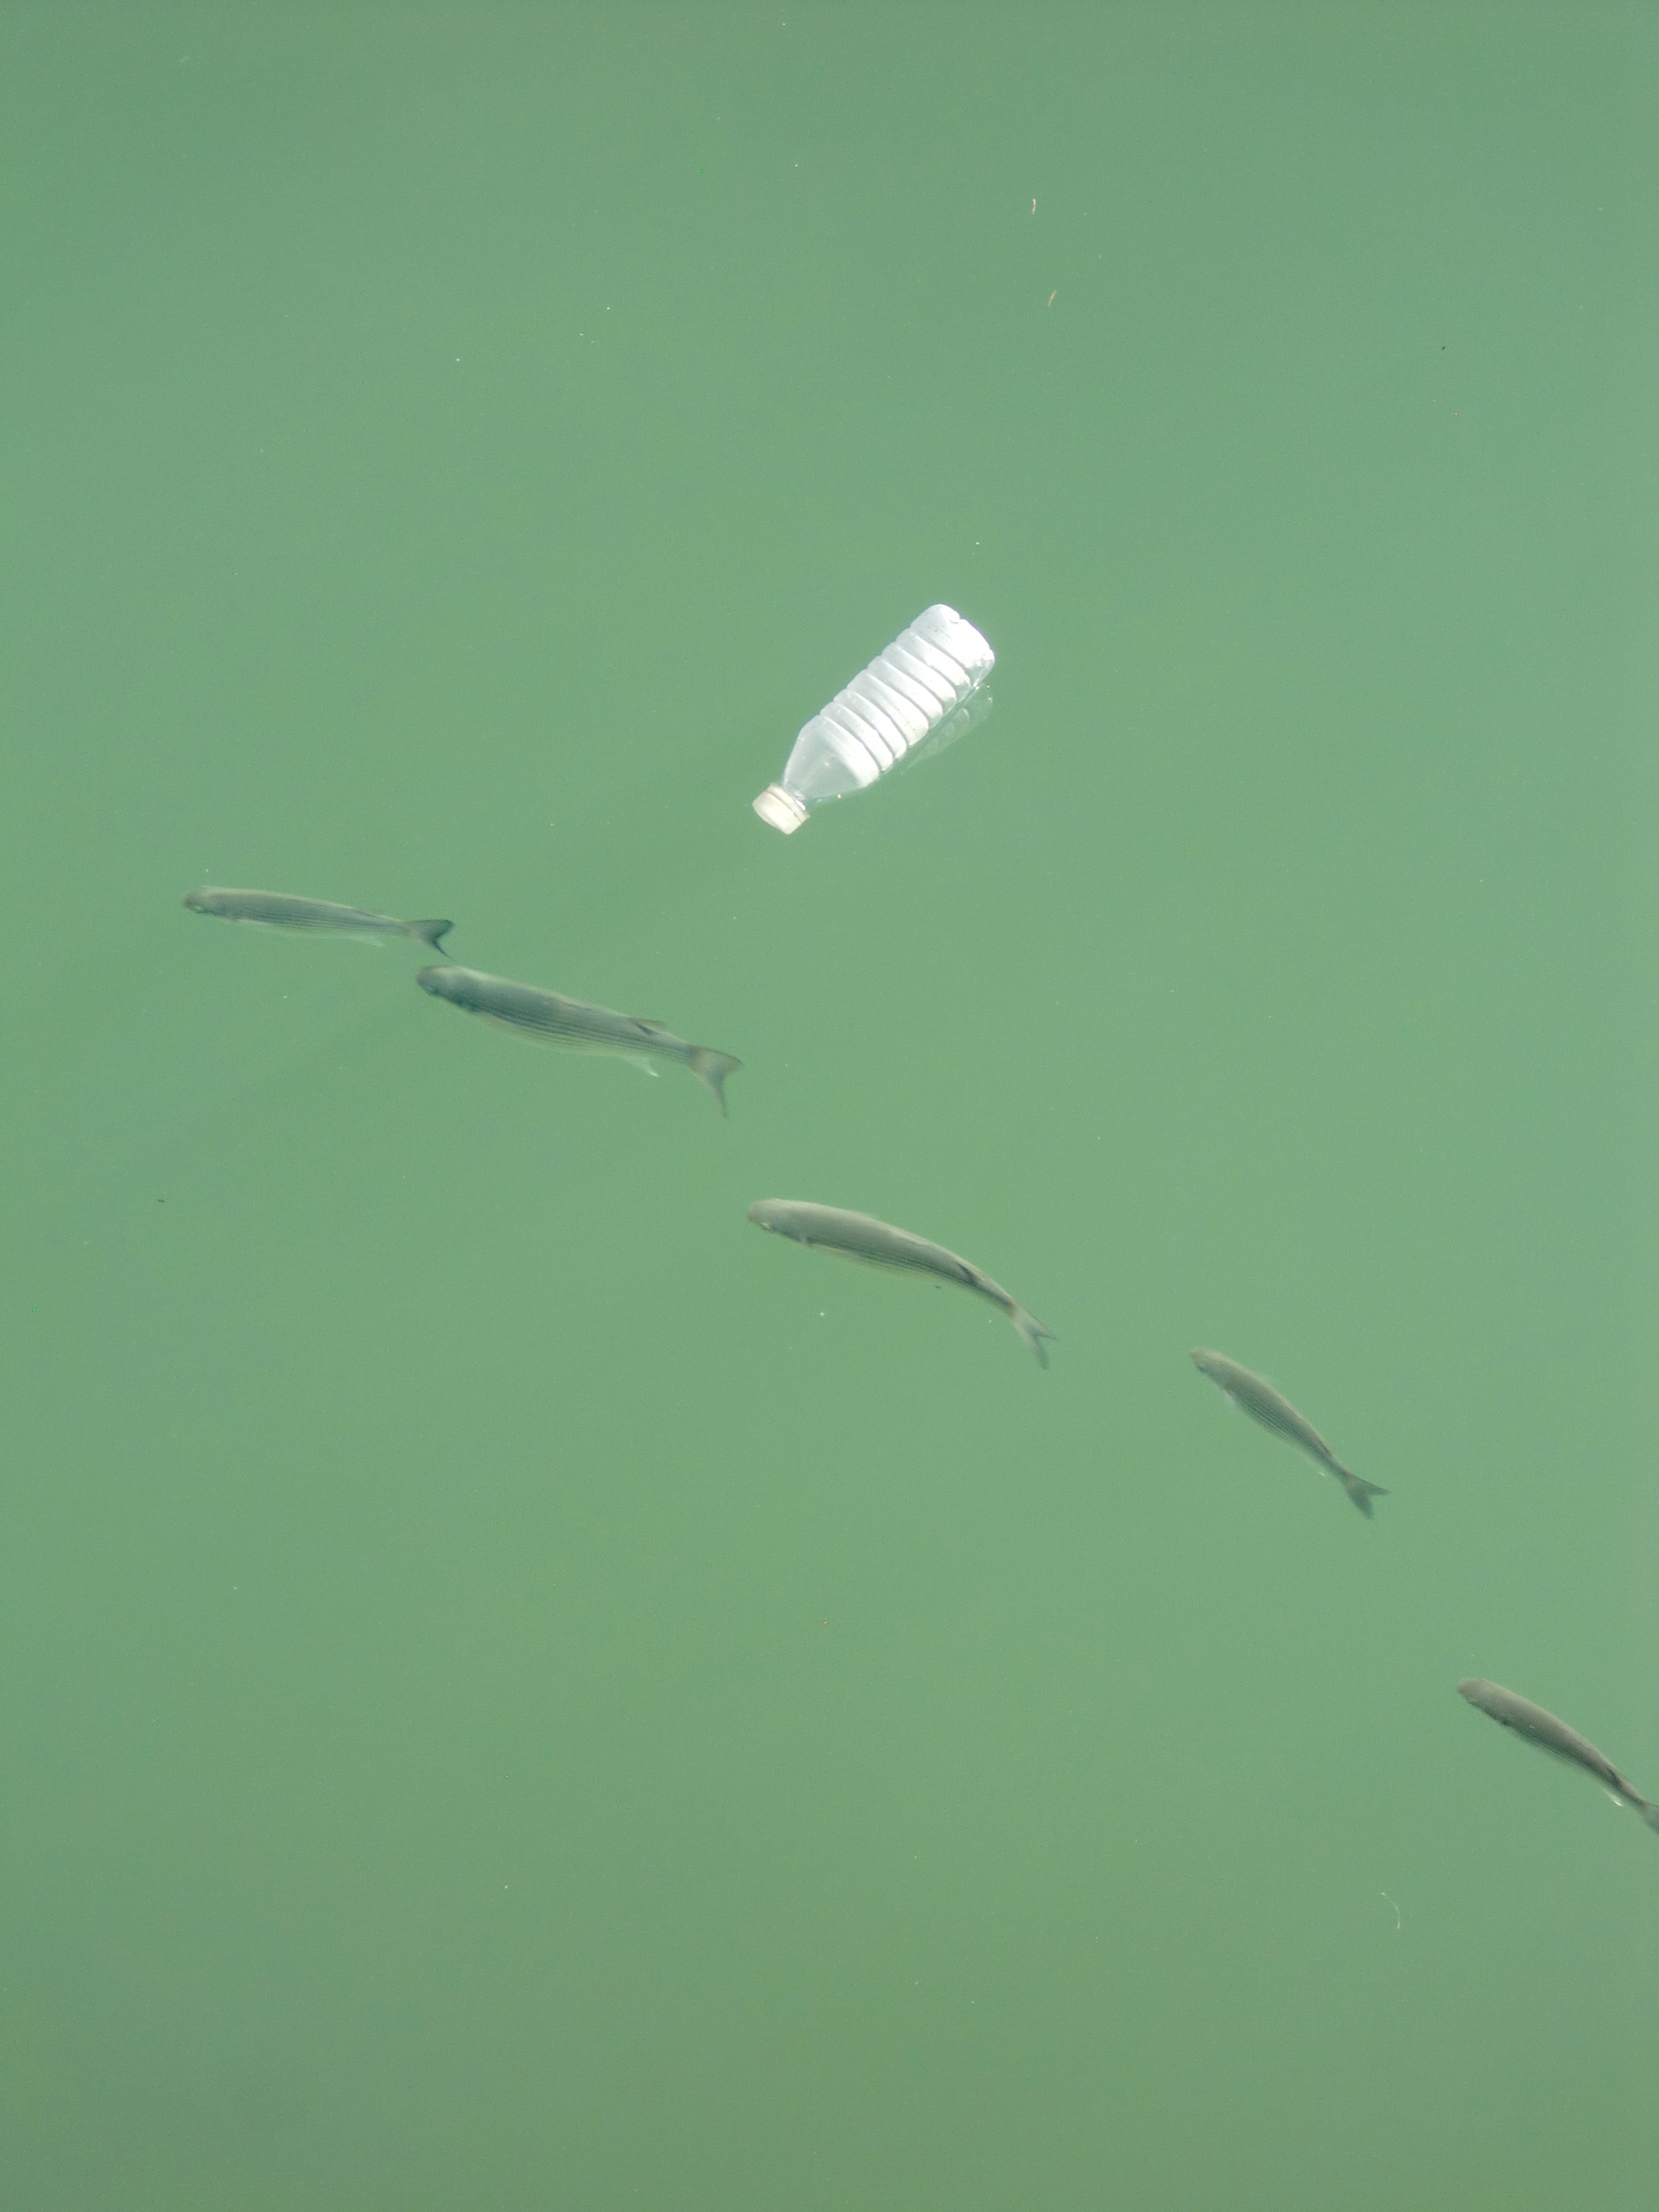
water, wing, leaf, river, green, bottle, fish, garbage, pollution, plastic bottle, schweinerei